The Hiker (Kitson)

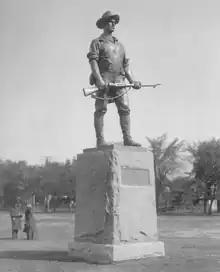
The original, at the University of Minnesota, in Minneapolis, in 1906.

The Hiker is a bronze statue created by Theo Alice Ruggles Kitson. It commemorates the American soldiers who fought in the Spanish–American War, the Boxer Rebellion, and the Philippine–American War. The first version of it was made for the University of Minnesota in 1906, but at least 50 copies were made, and were erected widely across the United States.